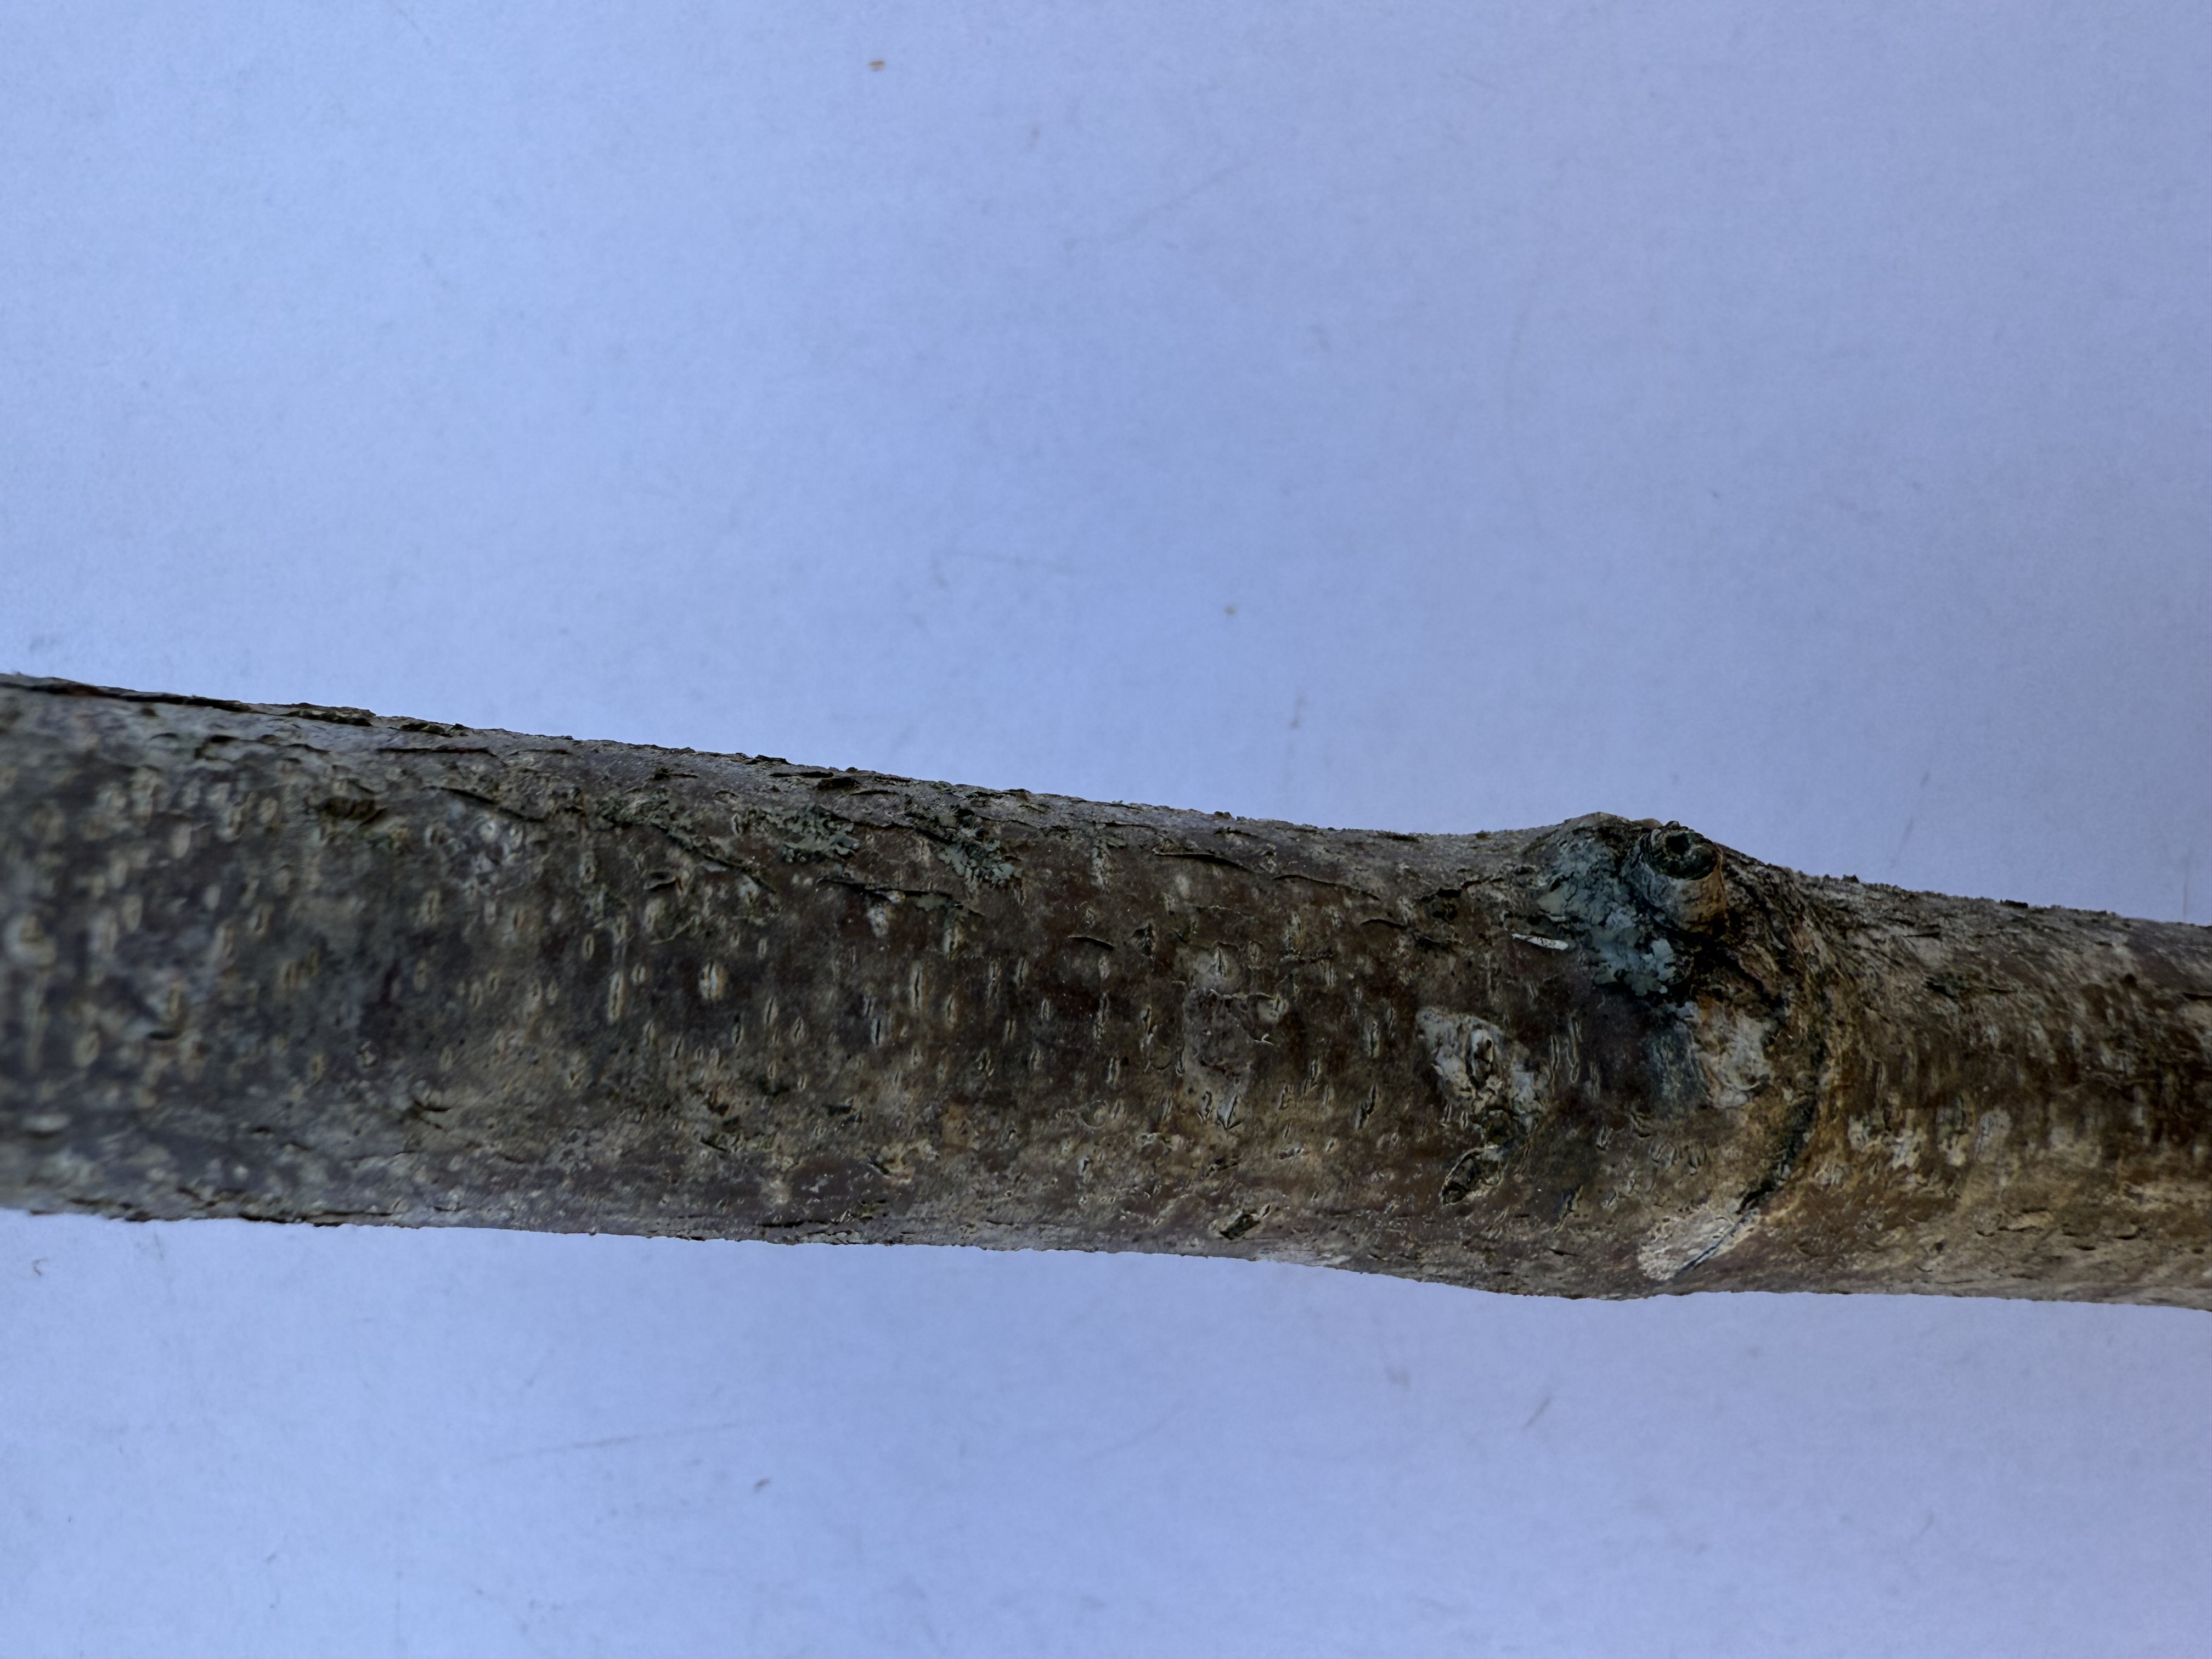
Variety: Cornelian Cherry